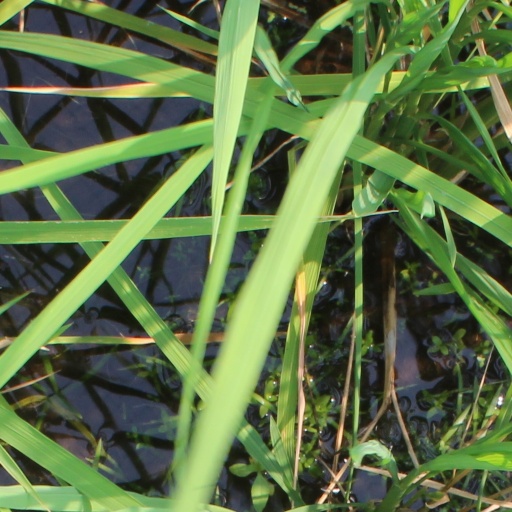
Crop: rice